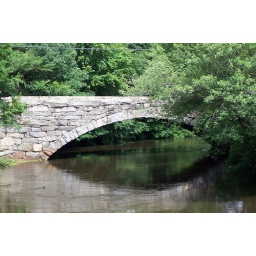
Old bridge over the blackstone river in Uxbridge, MA that dates back to the revolution.